Orbia

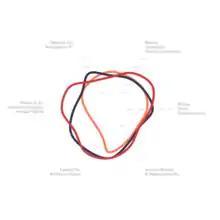
Orbia logo

Mexichem was rebranded in 2019 as Orbia, from the Latin word for a sphere and Bia, an ancient Greek personification of the concept of "force."